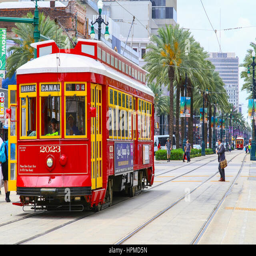
red streetcar in the back another streetcar approaching and people